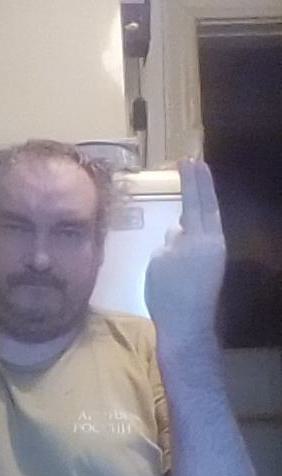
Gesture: two_up_inverted